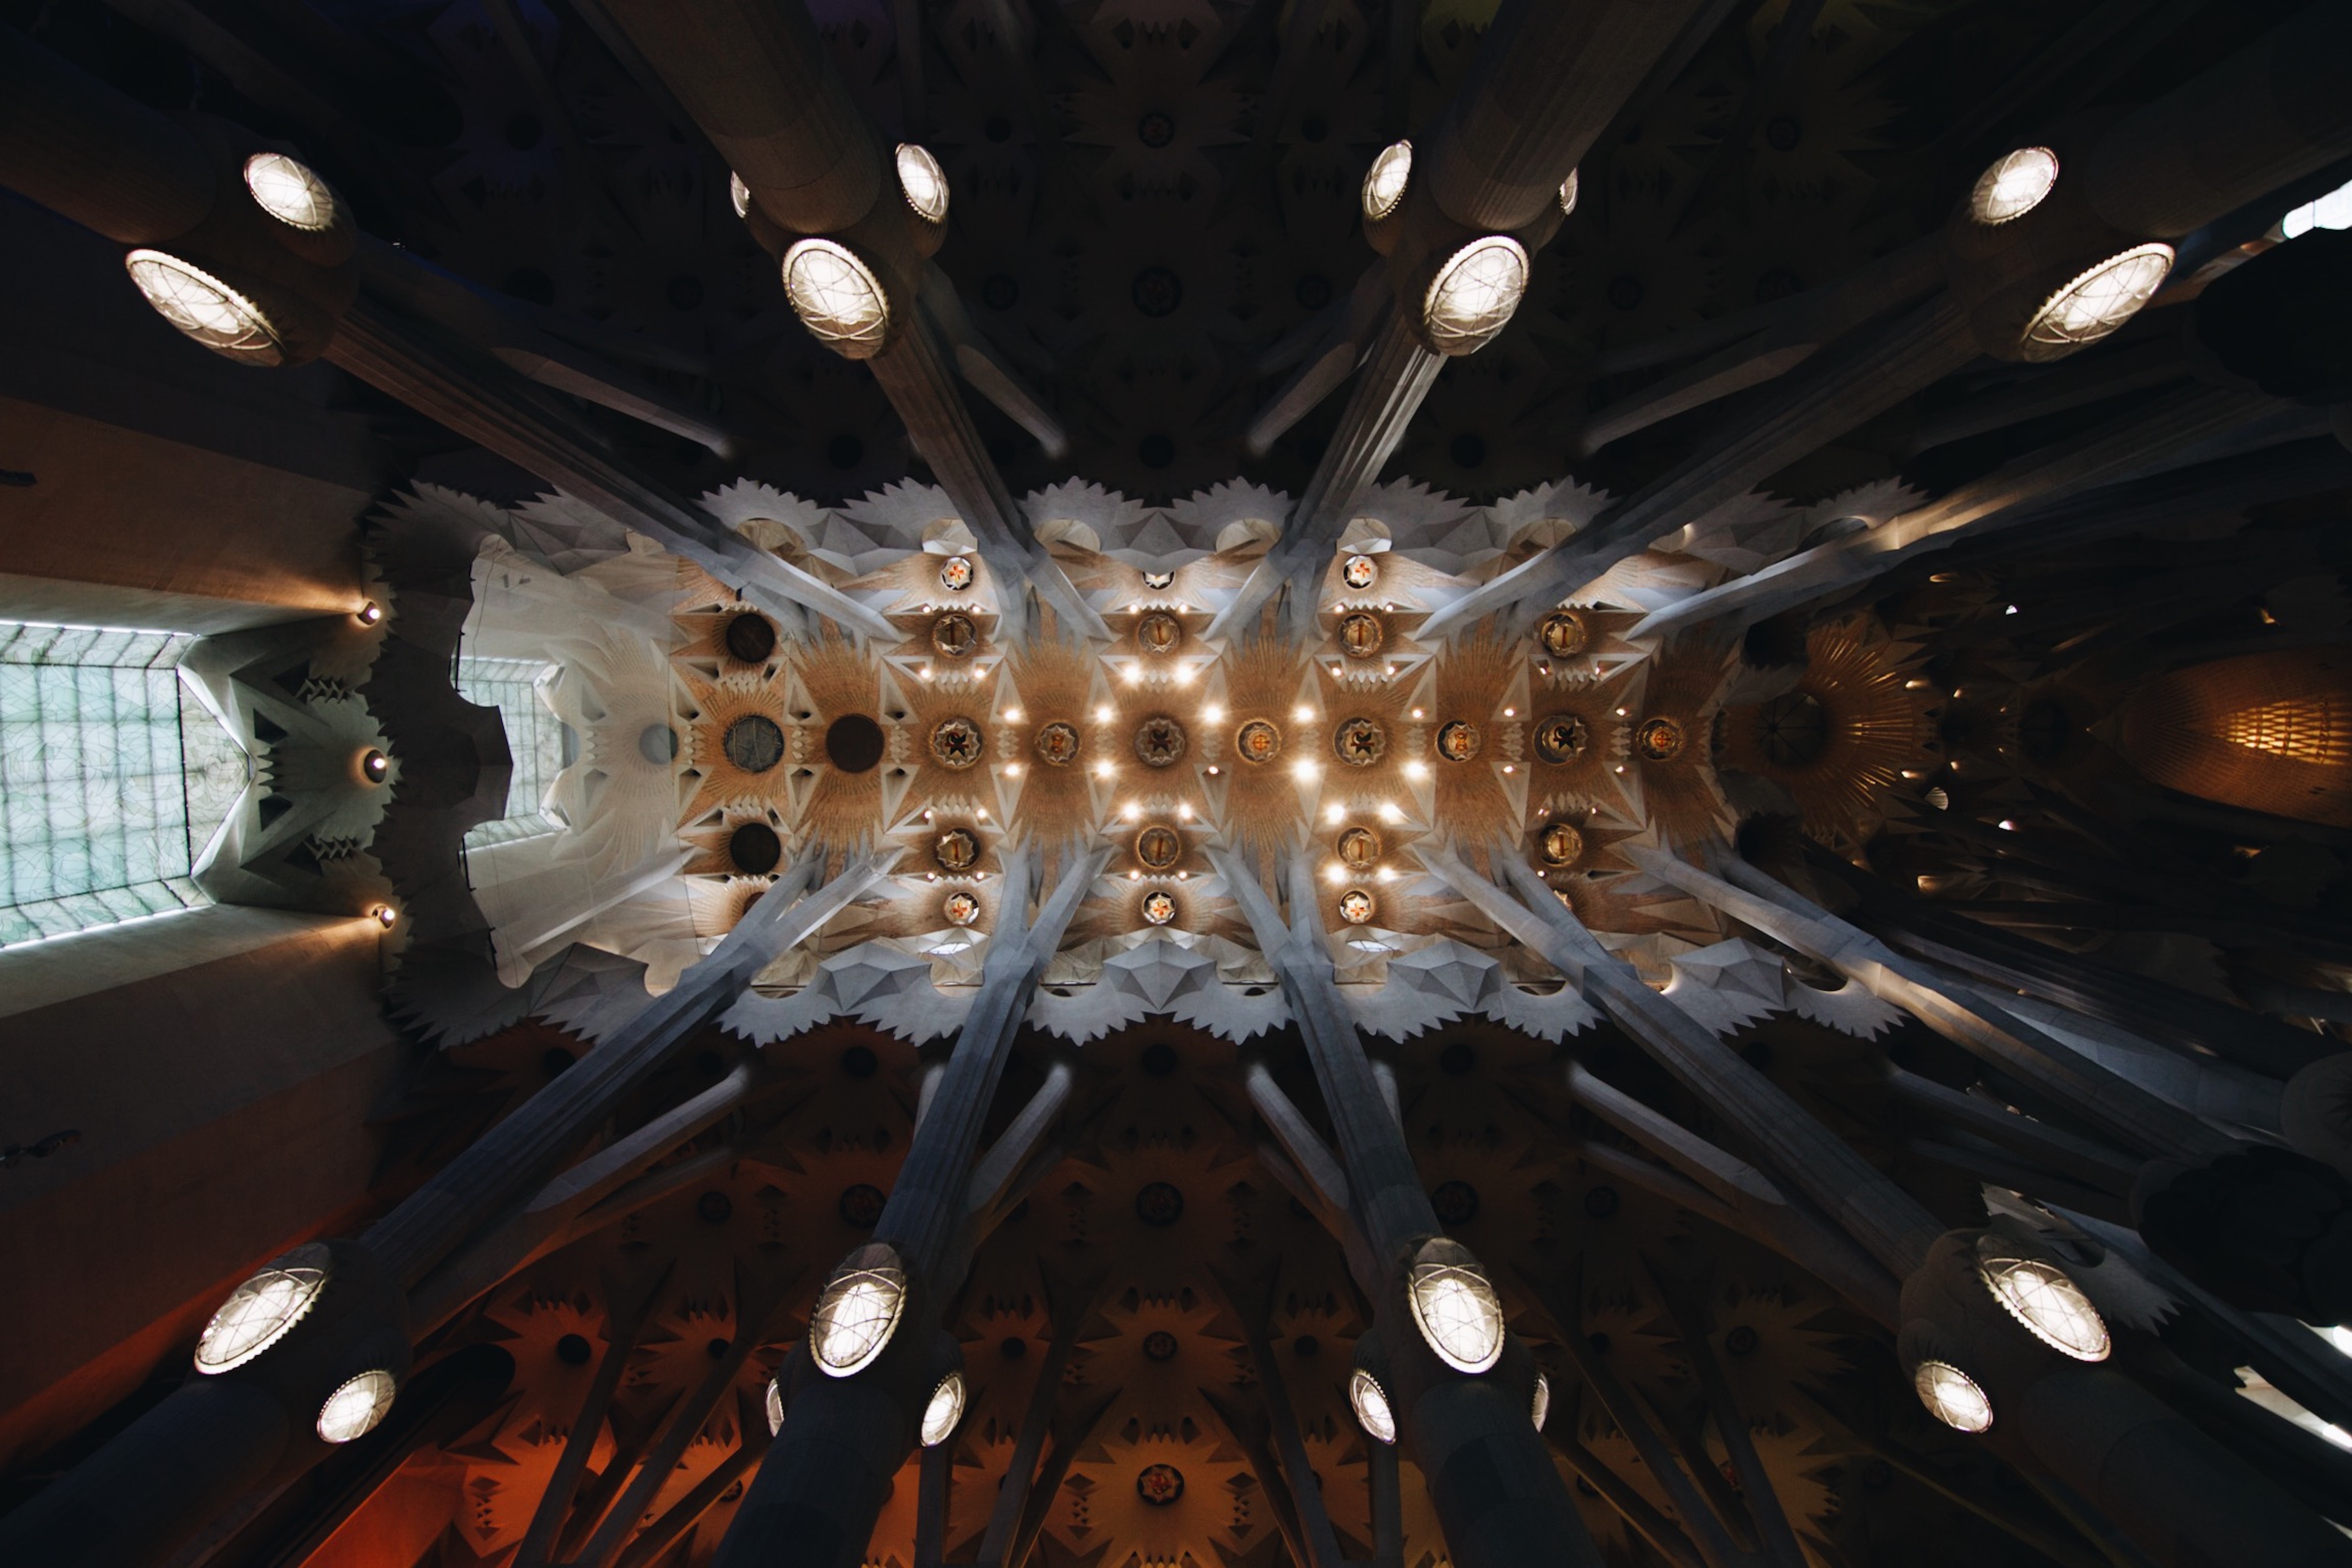
light, architecture, ceiling, space, church, lighting, barcelona, sagrada familium, symmetry, light fixture, chandelier